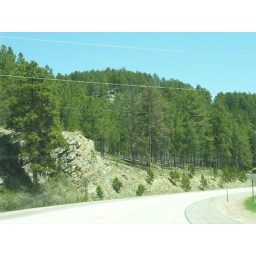
Roadside rocks and trees in the Black Hills